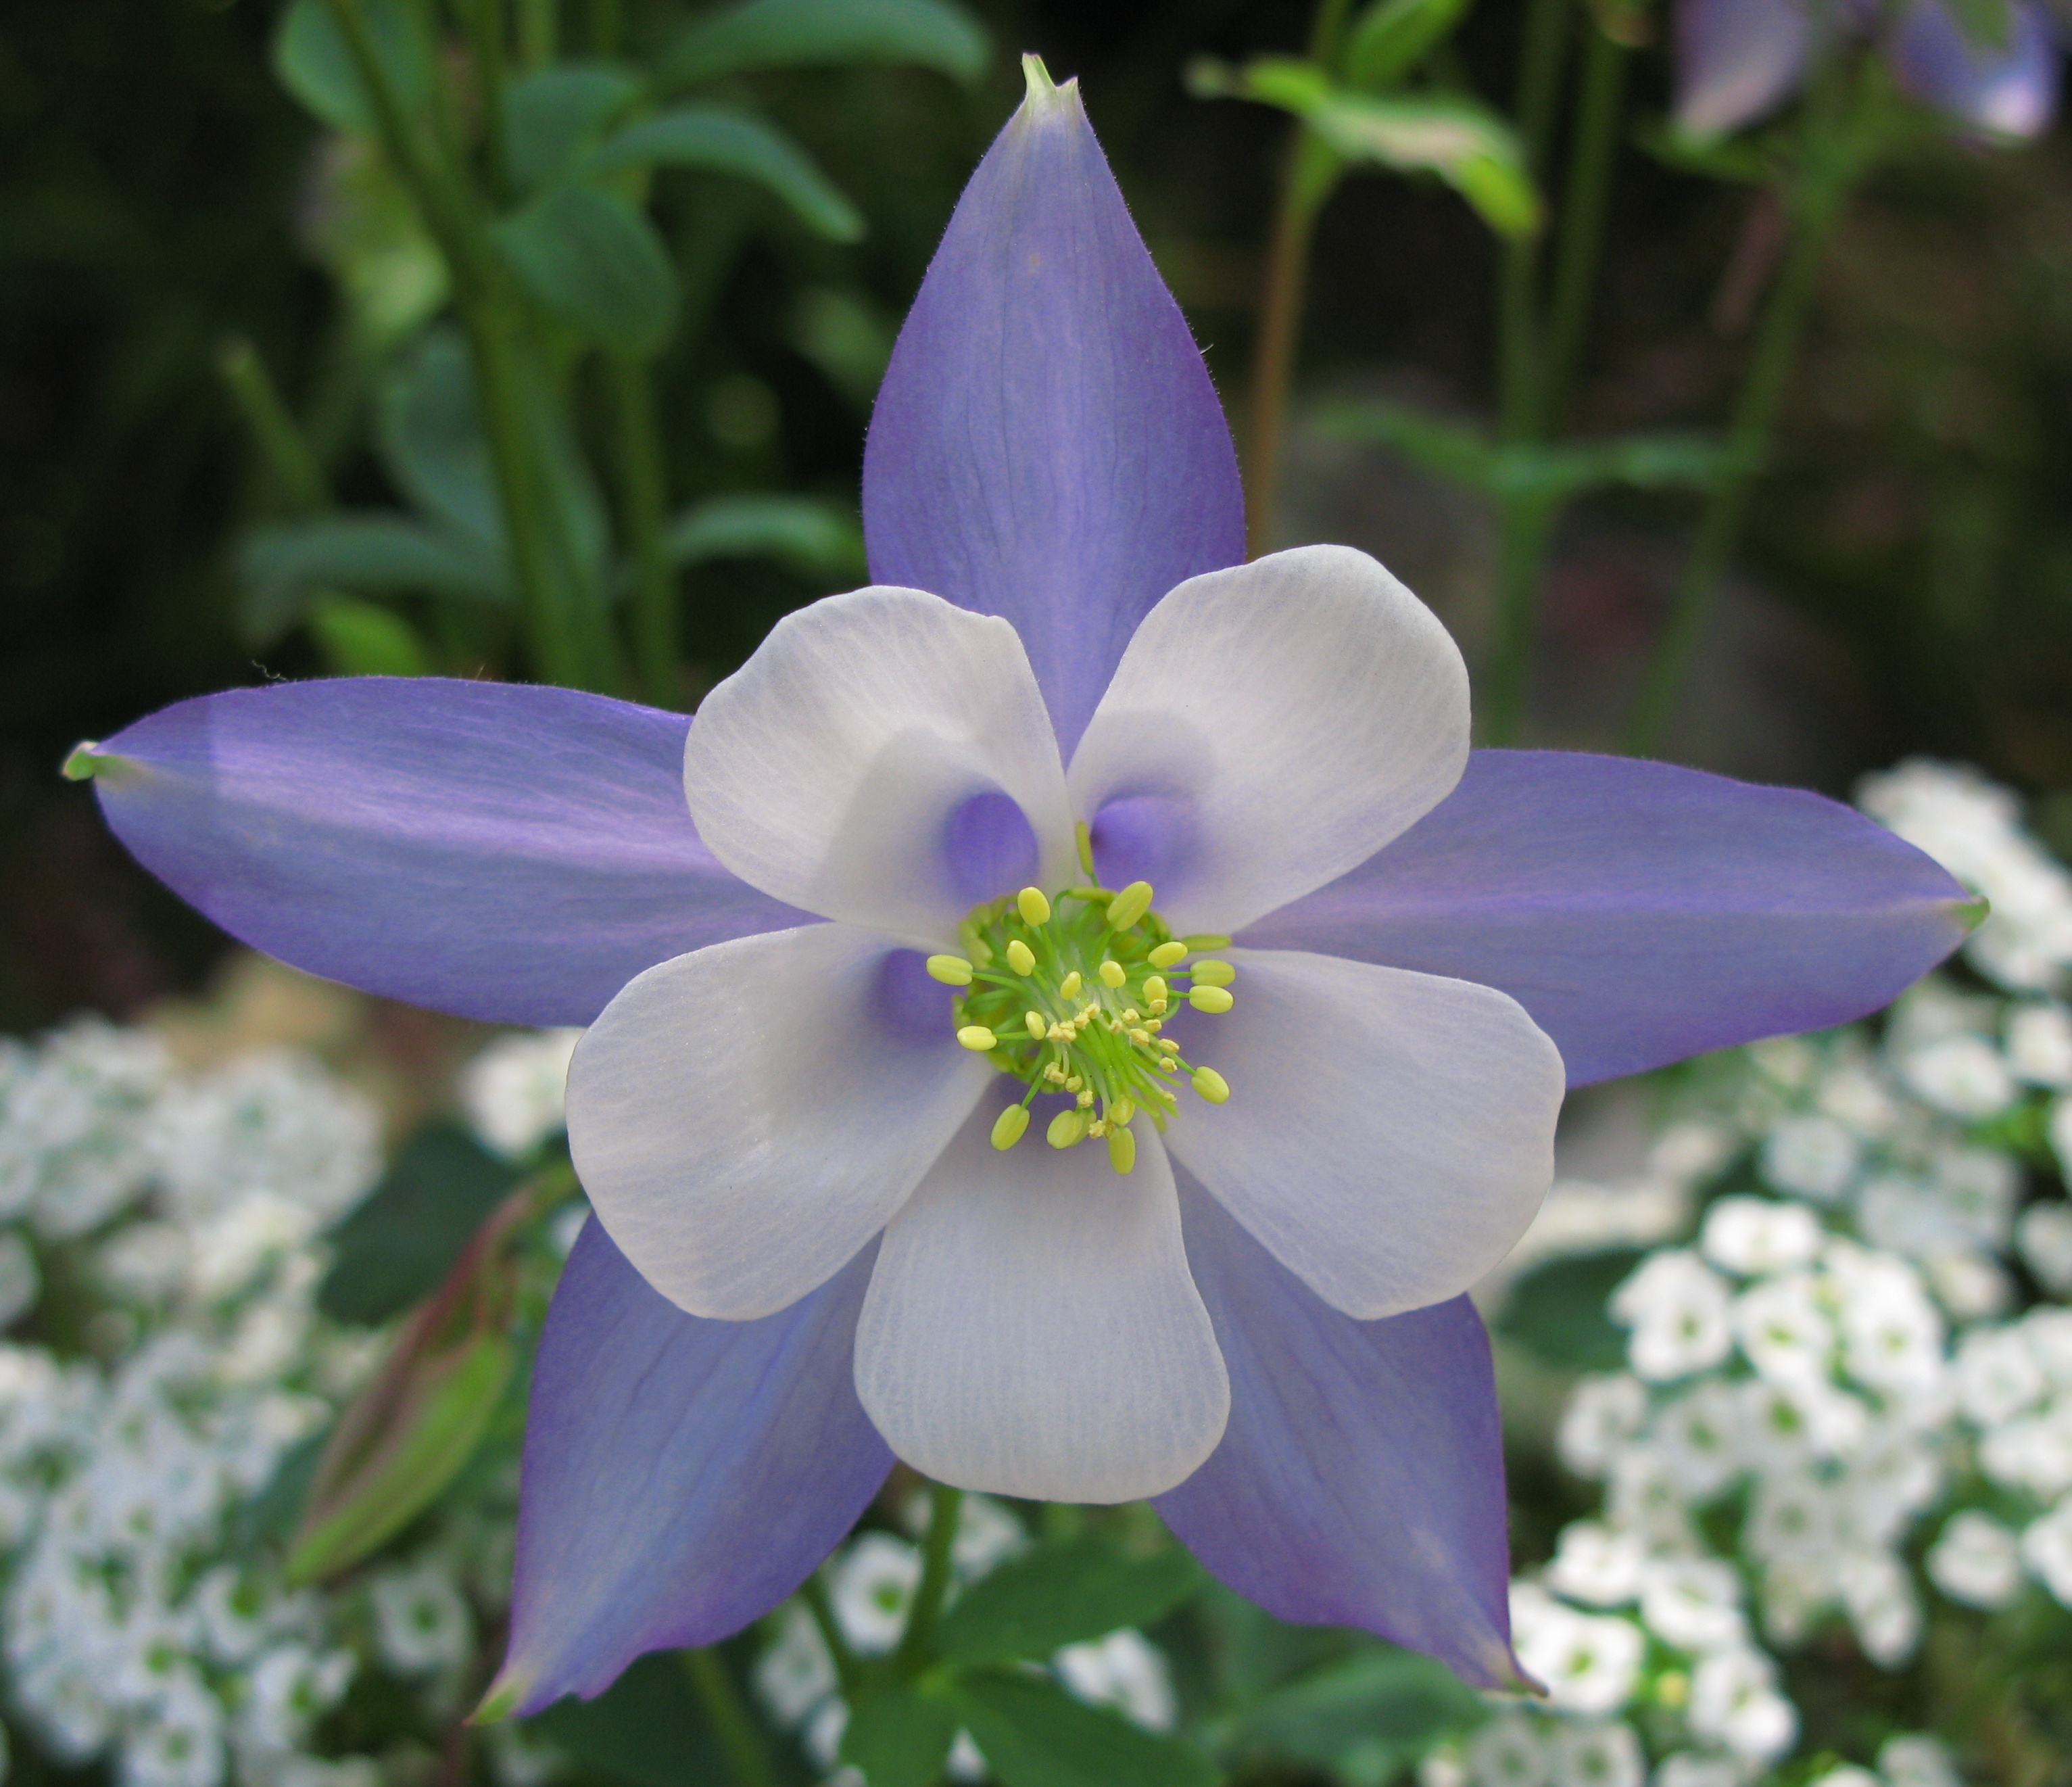
plant, flower, purple, petal, high, flora, fan, wildflower, hires, columbine, hi, res, aquilegia, g7, flowering plant, bellflower family, land plant, colorado blue columbine